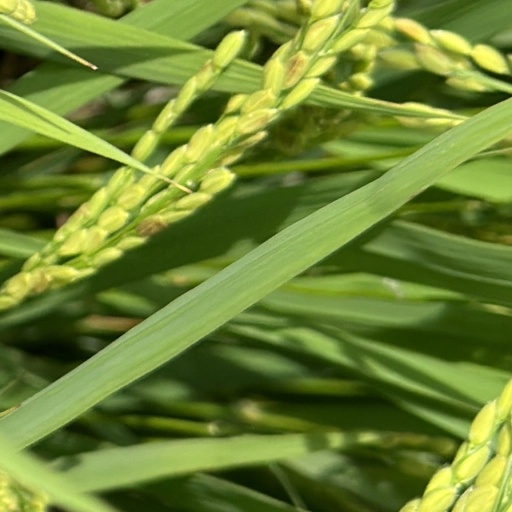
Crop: rice